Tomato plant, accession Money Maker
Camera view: horizontal (90 deg, fisheye); turntable rotation: 150 degrees
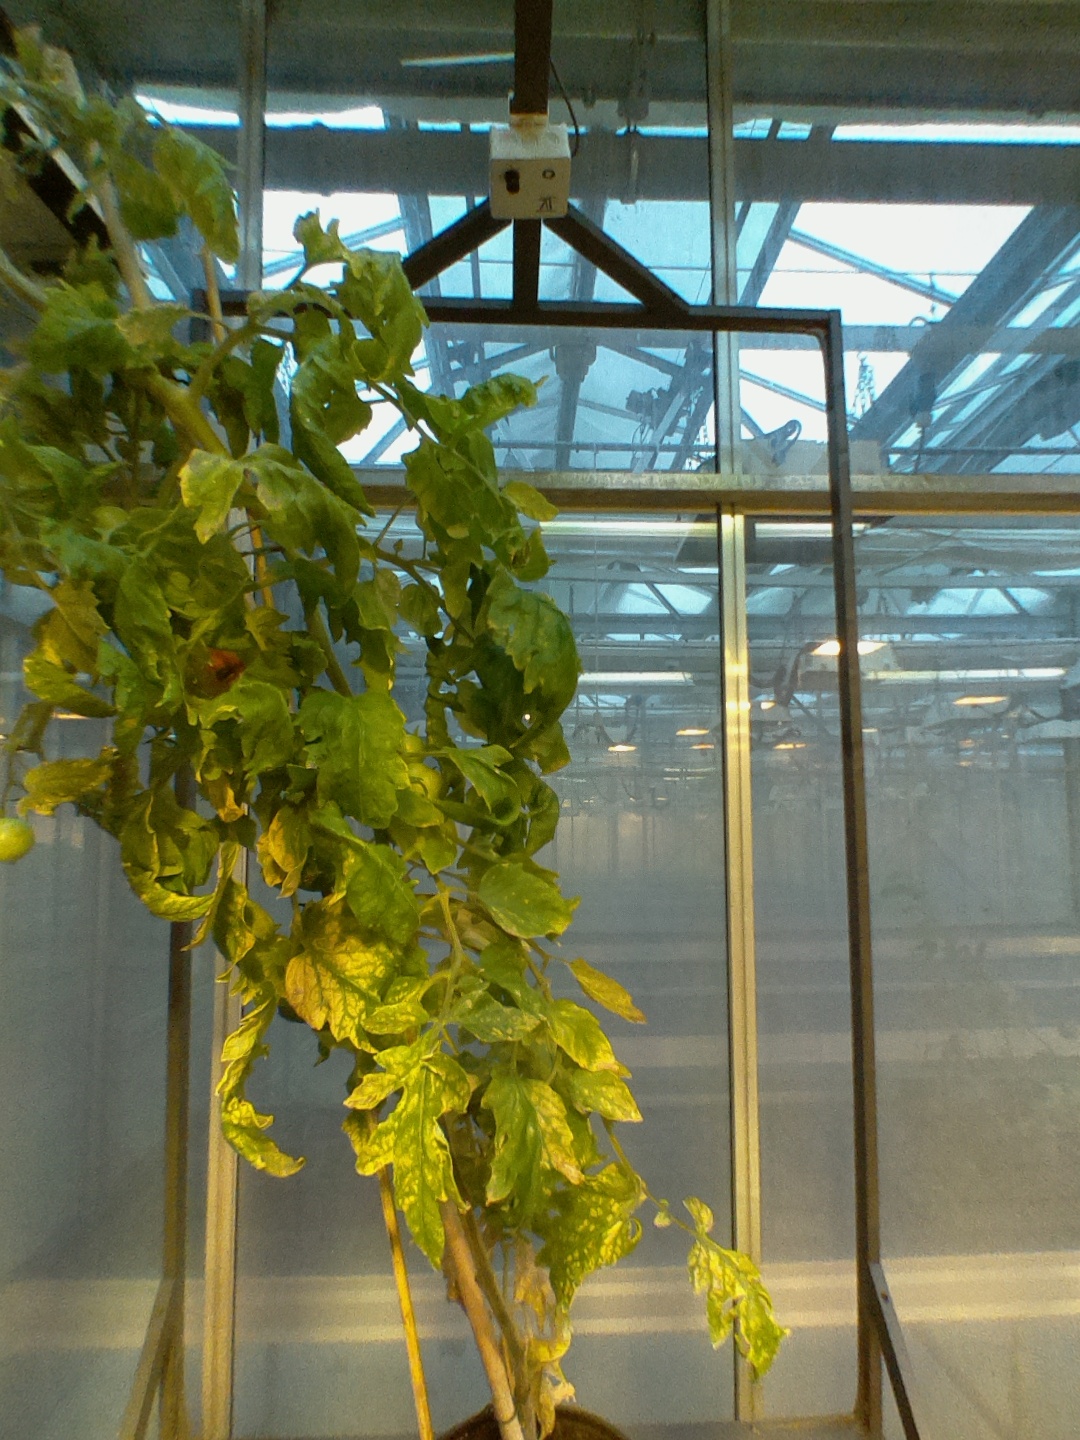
BBCH growth stage 81: 10%-20% of fruits show typical fully ripe color